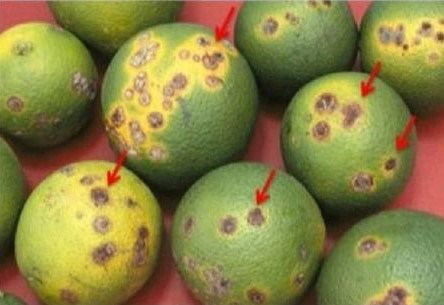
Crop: unknown
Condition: citrus_canker